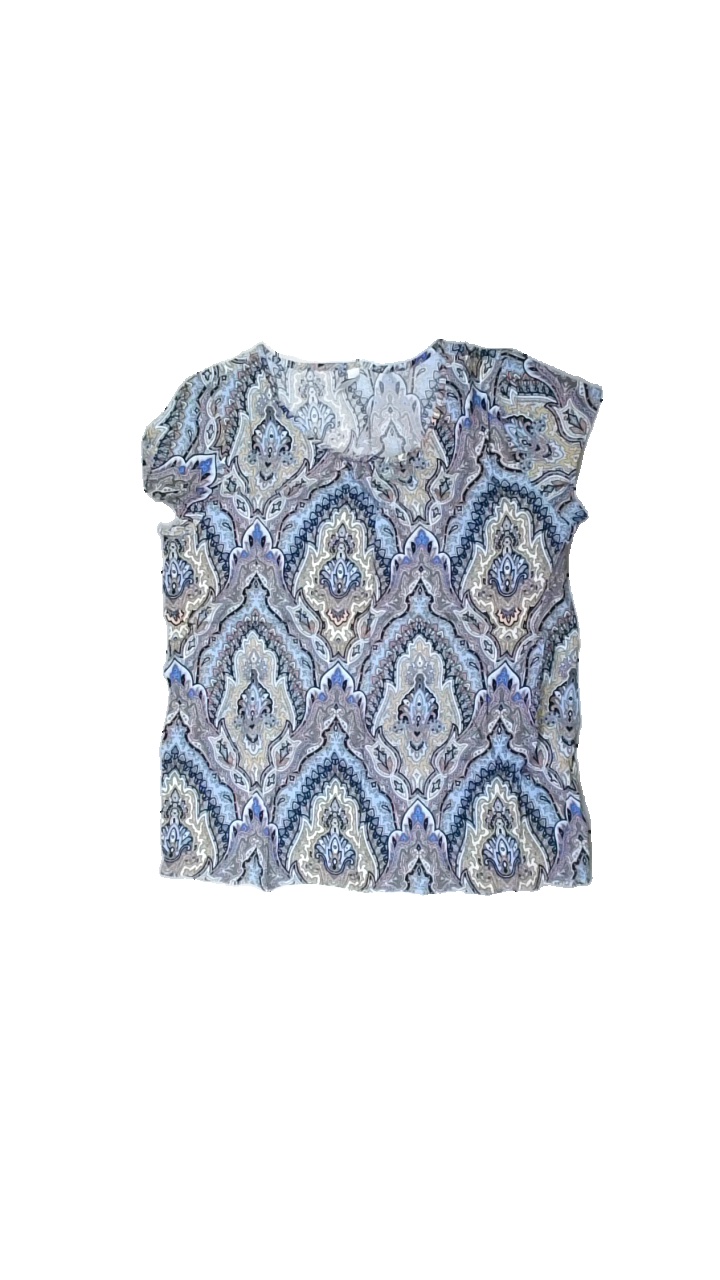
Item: Top (Ladies)
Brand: Soya/soyaconcept
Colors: Blue, Pink, White, Multicolor
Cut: Regular, C-collar
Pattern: Other
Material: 100% viscose
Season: All
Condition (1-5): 5
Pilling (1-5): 5
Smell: Minor
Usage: Reuse
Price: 100-150